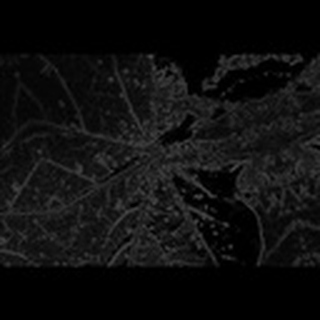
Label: cotton_aphids